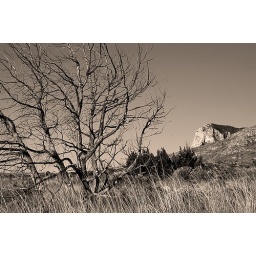
A leafless tree with El Capitan, the most well known rock formation in the Guadalupe Mountains, in the background.